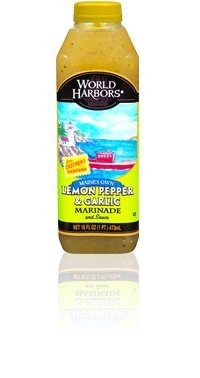
Item Name: World Harbor Lemon Pepper and Garlic Seafood and Poultry Sauce and Marinade - Case of 6 - 16 Fl oz.
Bullet Point 1: Put the lemon zest back into your meals!
Bullet Point 2: This deliciously balanced marinade brings together fresh lemon flavor with the punch of pepper and garlic
Product Description: Brush on your favorite seafood or chicken while grilling. Also great as a dip or simmering sauce!
Value: 1.0
Unit: Count

Price: 47.99